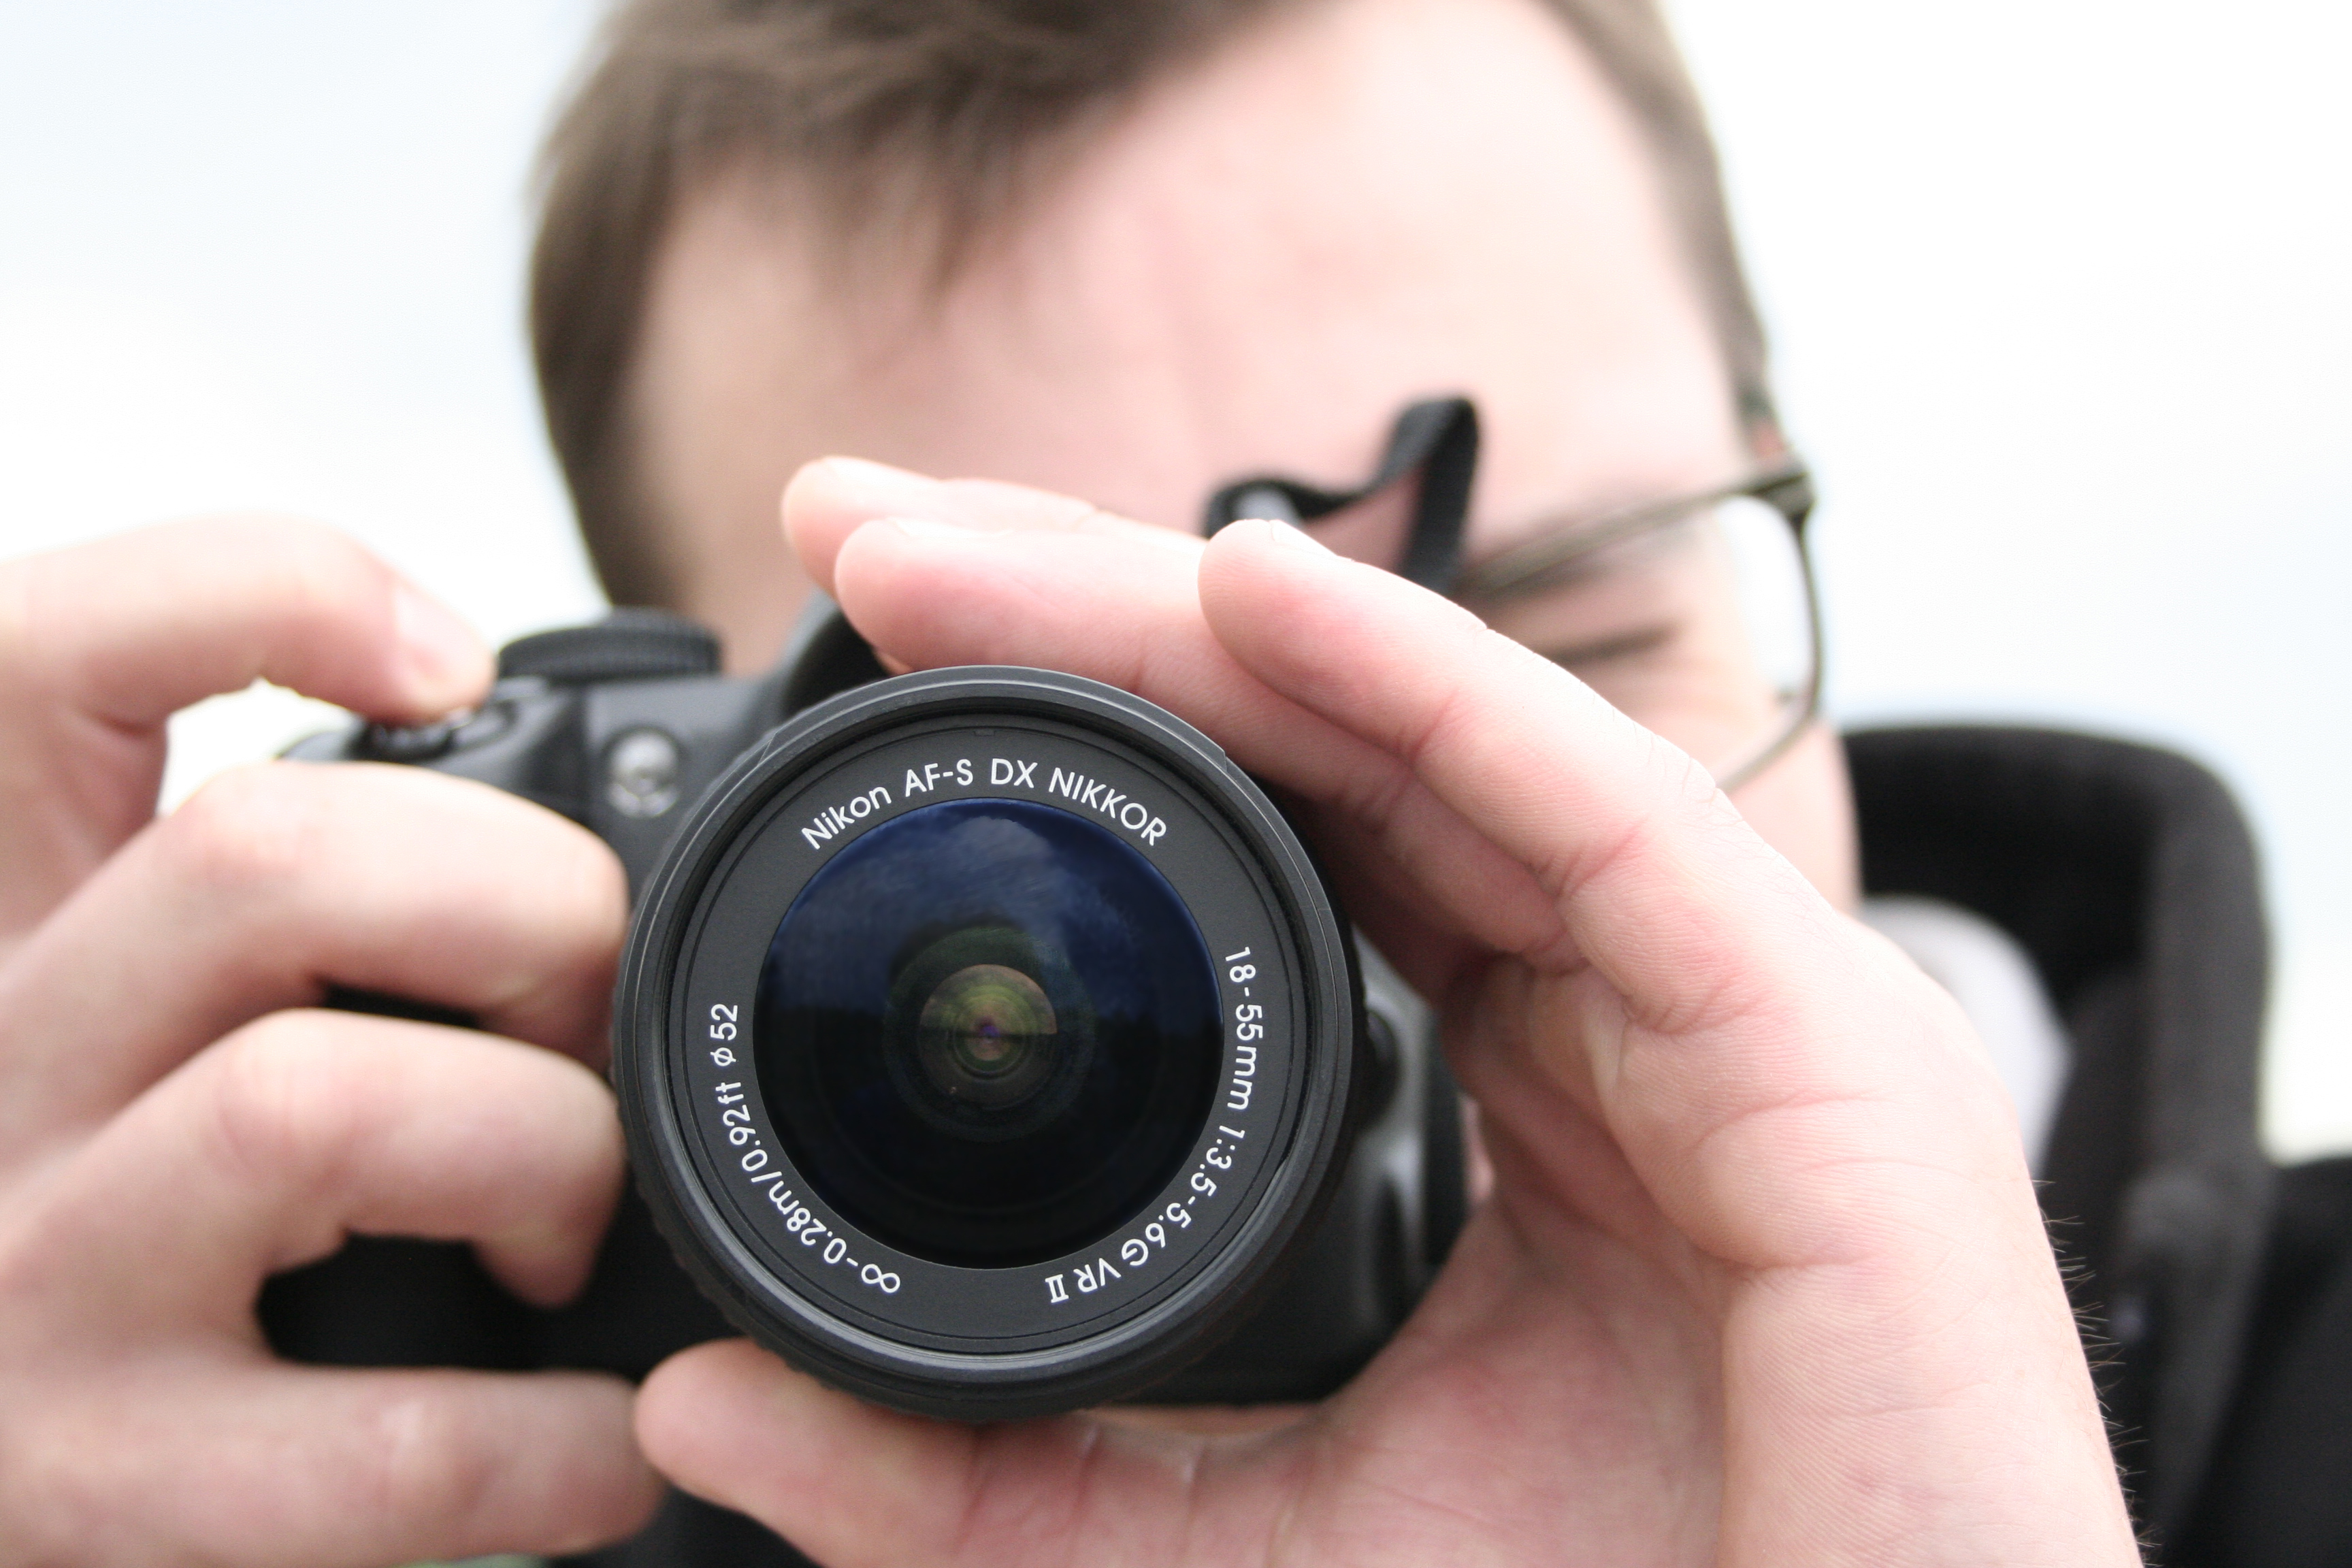
camera, photography, photographer, dslr, lens, nikon, taking photo, product, digital camera, eye, digital, camera lens, single lens reflex camera, cameras optics